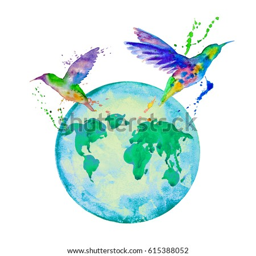
hummingbirds fly over the globe .